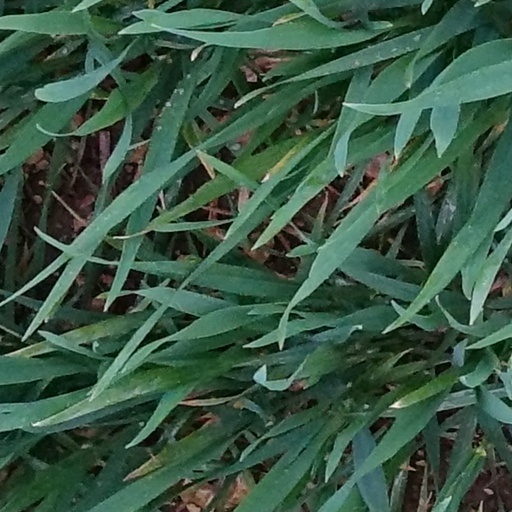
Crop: wheat